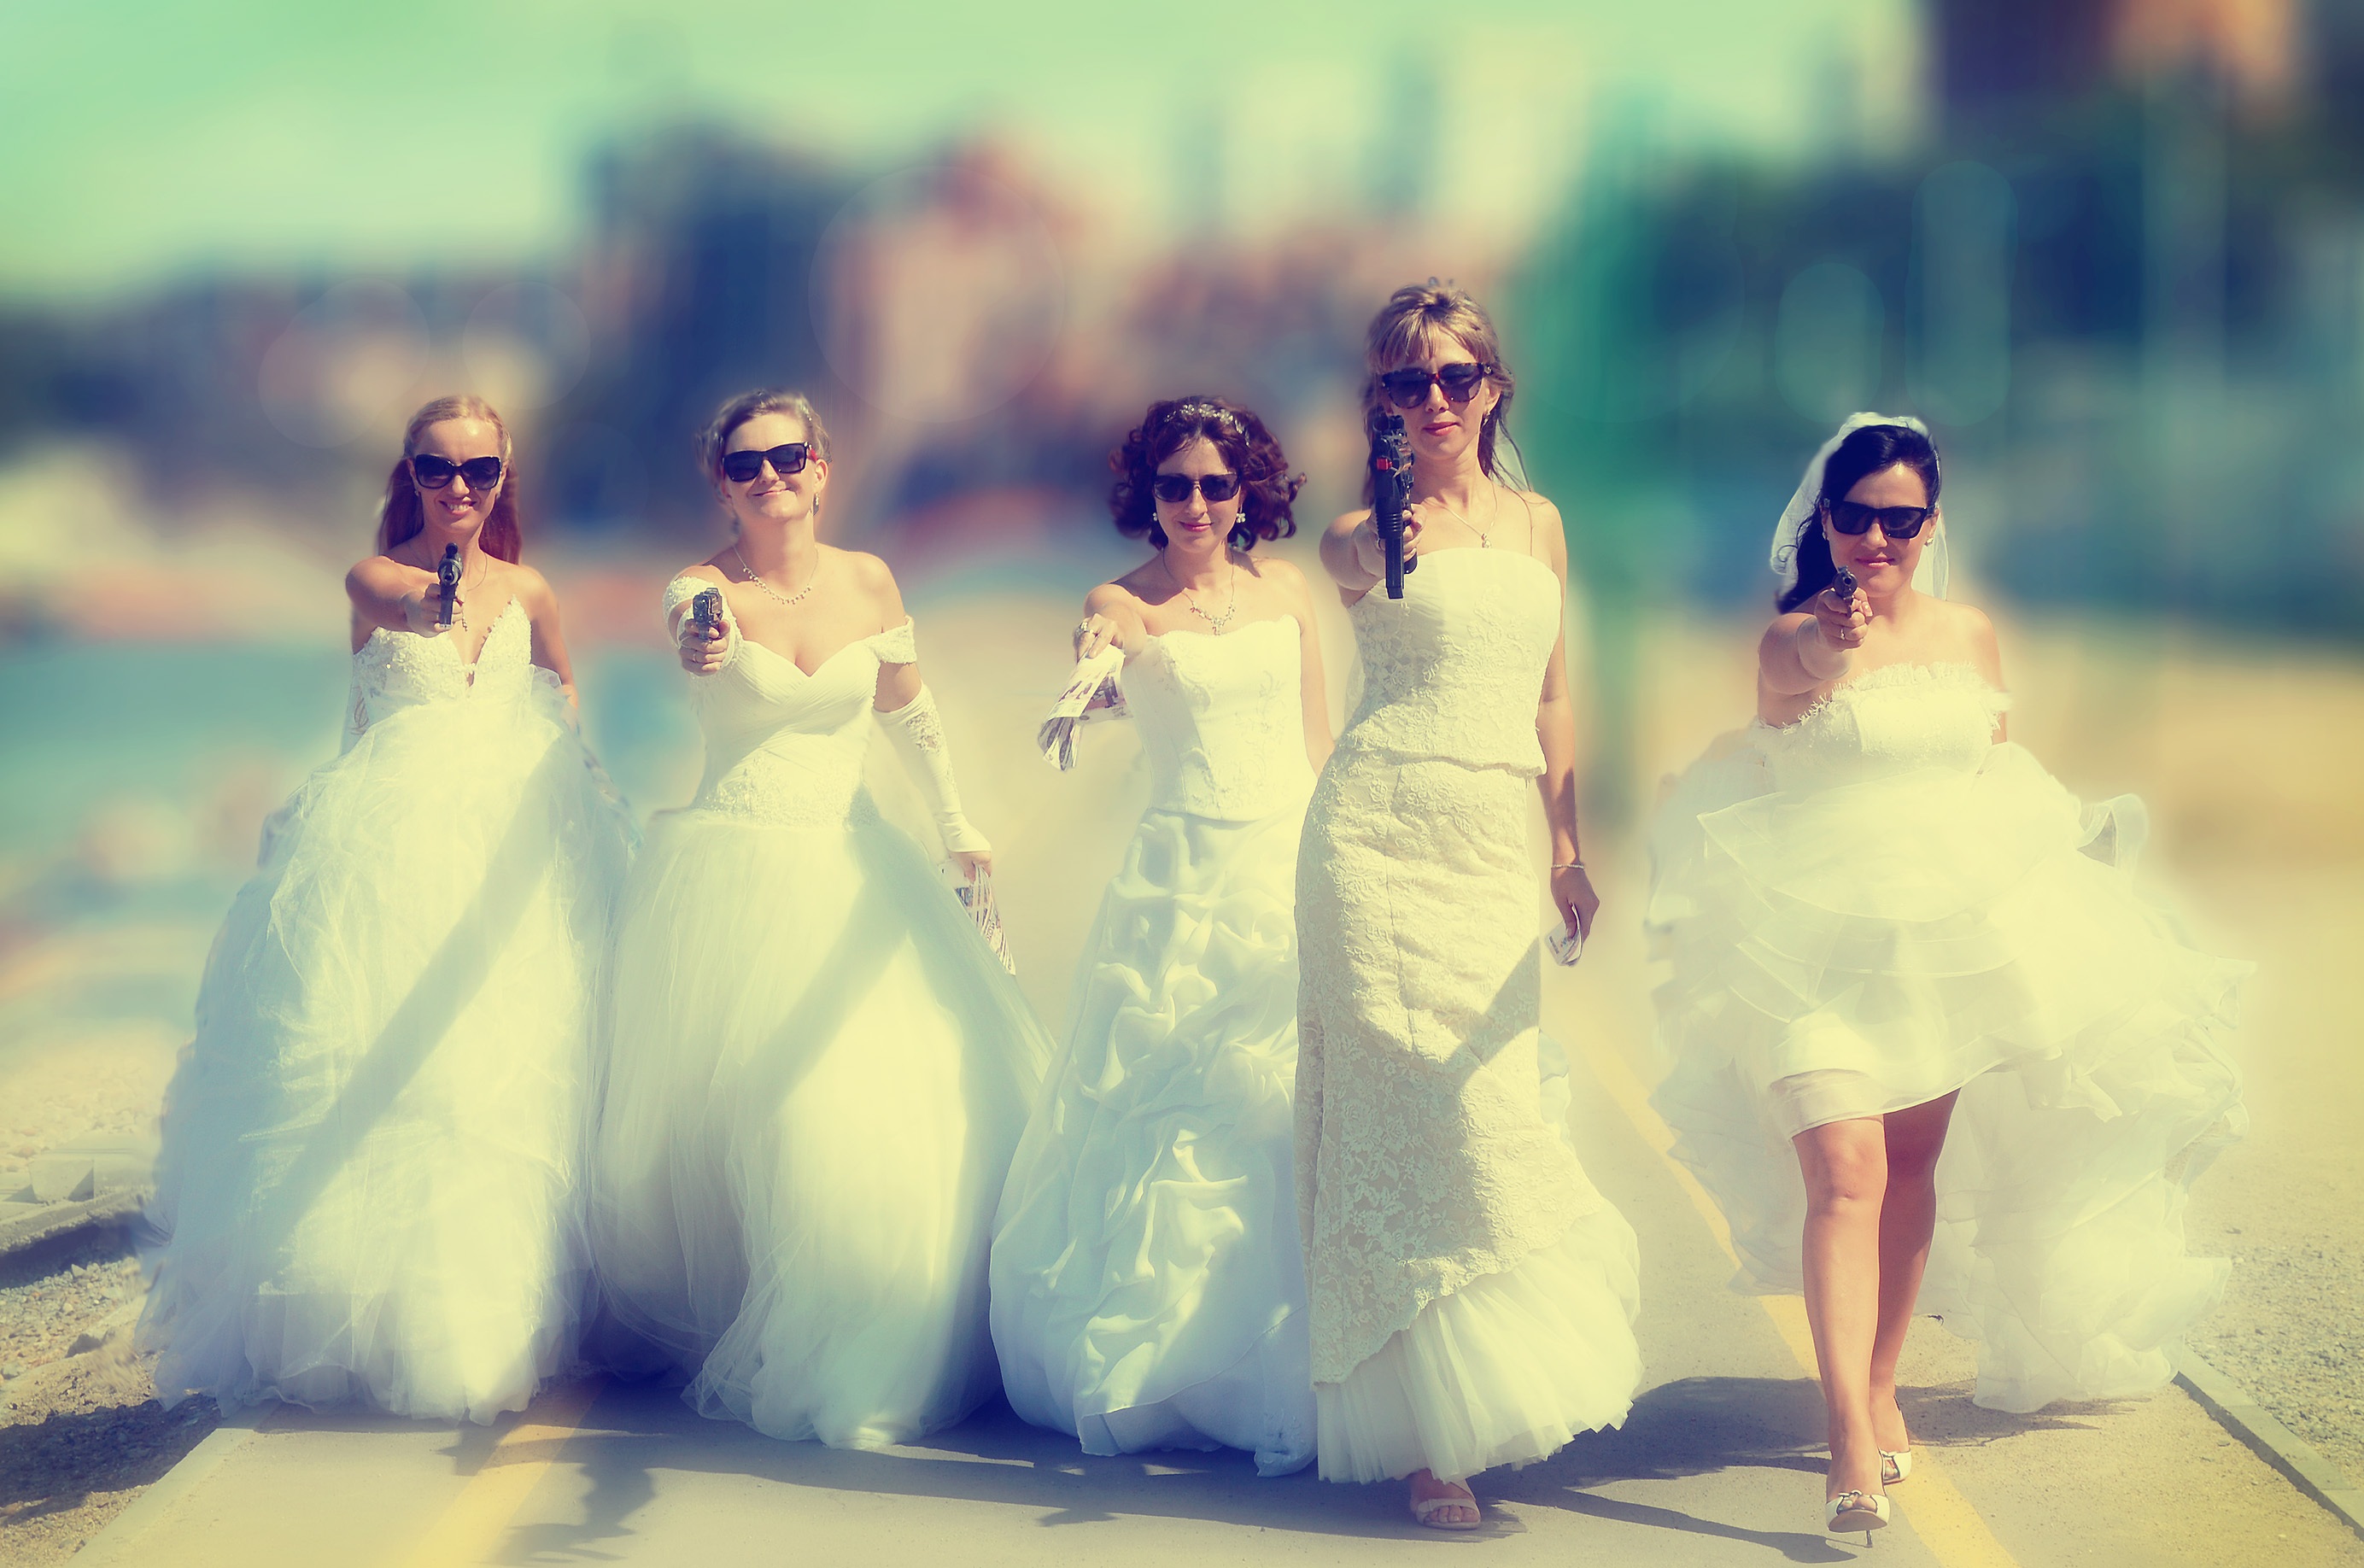
person, woman, photography, wedding, bride, parade, white dress, stroll, ceremony, dress, photograph, gown, fata, gangster, bridesmaid dress